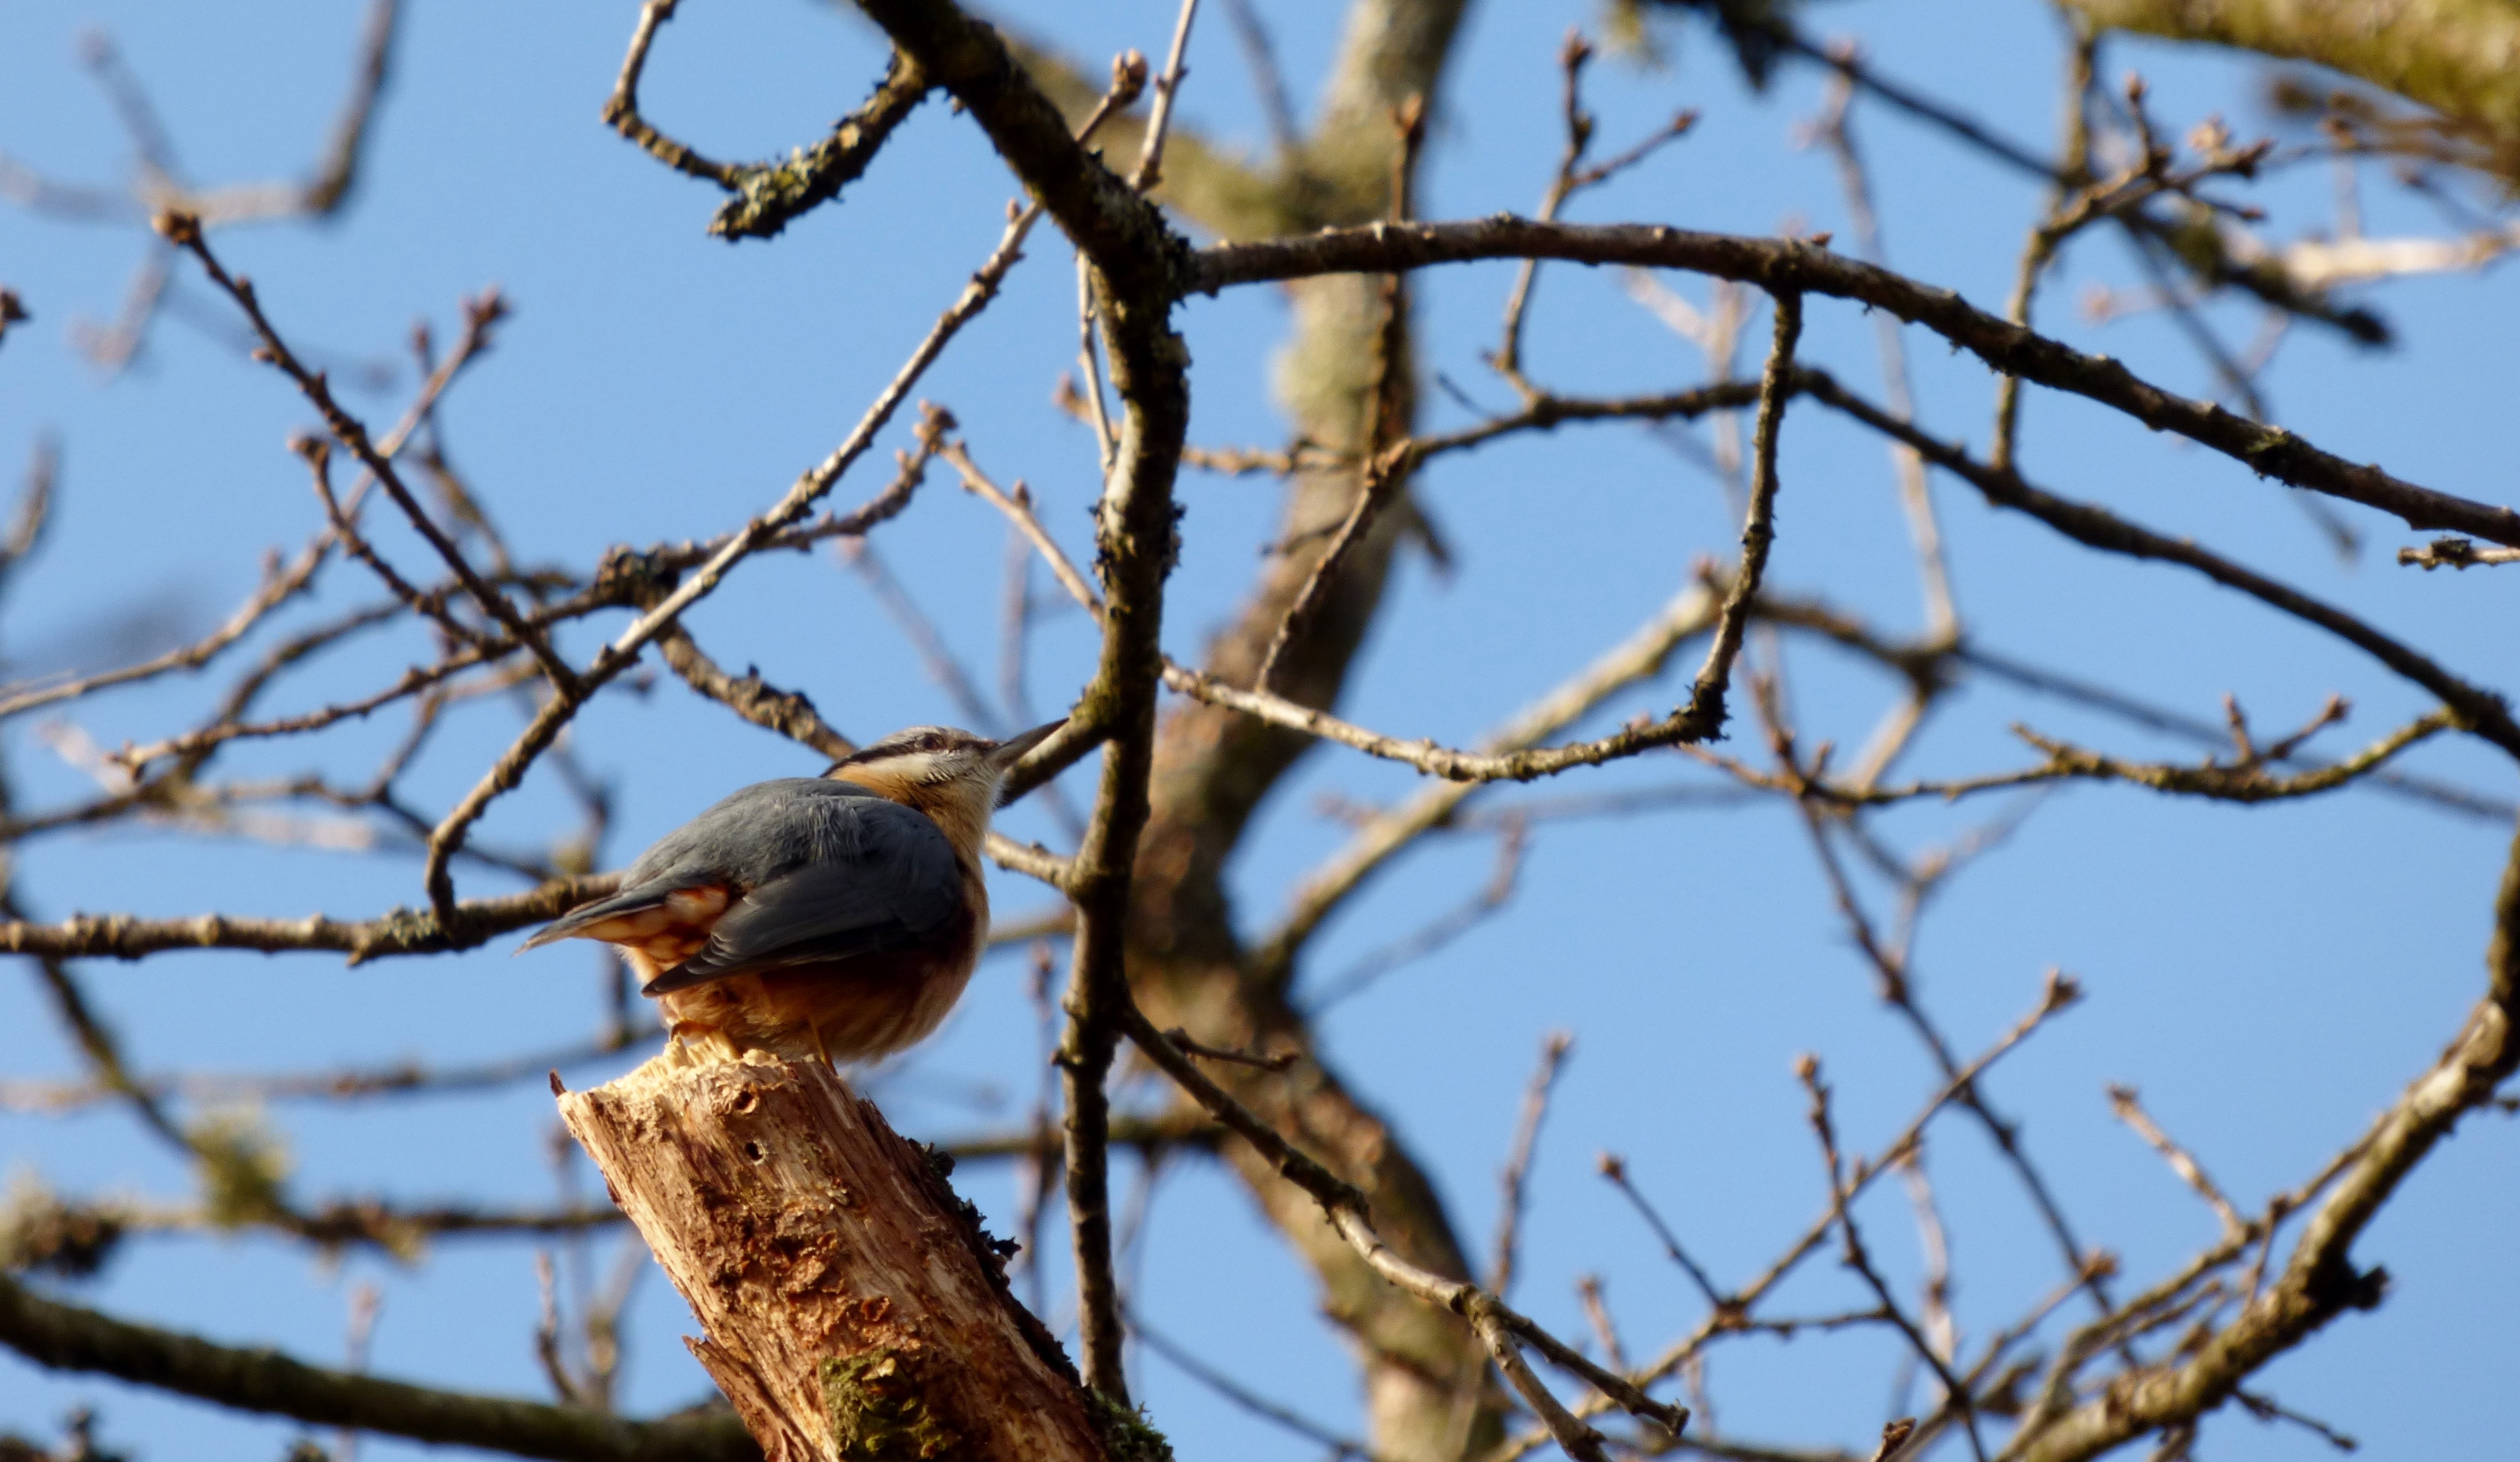
tree, nature, branch, winter, bird, air, wildlife, spring, blue, garden, season, fauna, twig, branches, vertebrate, luxembourg, february, nuthatch, old world flycatcher, perching bird